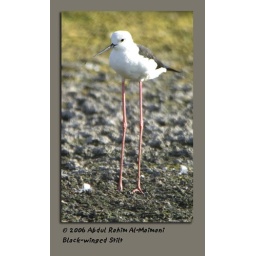
Blackwinged Stilt registered in Alkhoudh water treatment plant